Acme, Pennsylvania

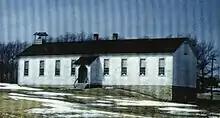
Acme Community Center

Acme has always been an agricultural community; however, three attempts to develop resorts in the area have likely been inspired by its gateway position along the edge of the Laurel Highlands.